Deim Zubeir

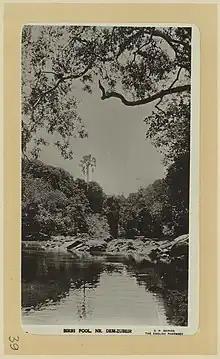
Postcard from circa 1906, caption: 'Birri Pool, Near Dem-Zubeir"

Two years later, French military missions of Senegalese troops under Victor Liotard penetrated into Bahr-al-Ghazal from what is now the CAR, and took possession of Deim Zubeir in April 1897. Santandrea noted with reference to the account of one member of the French mission that they found ""an abandoned place, where one does not even see ruins, except traces of a trench (ditch) about 100 metres by side"".